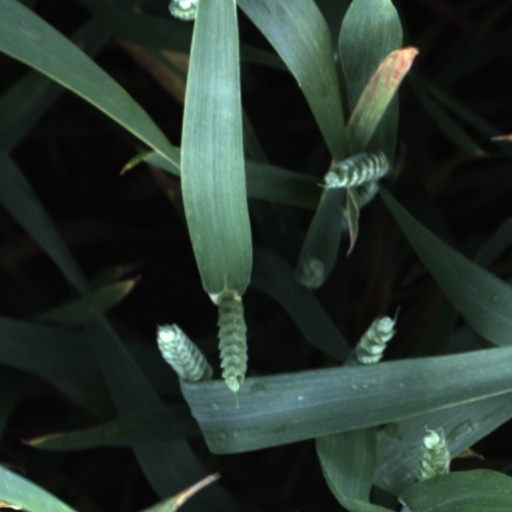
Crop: wheat